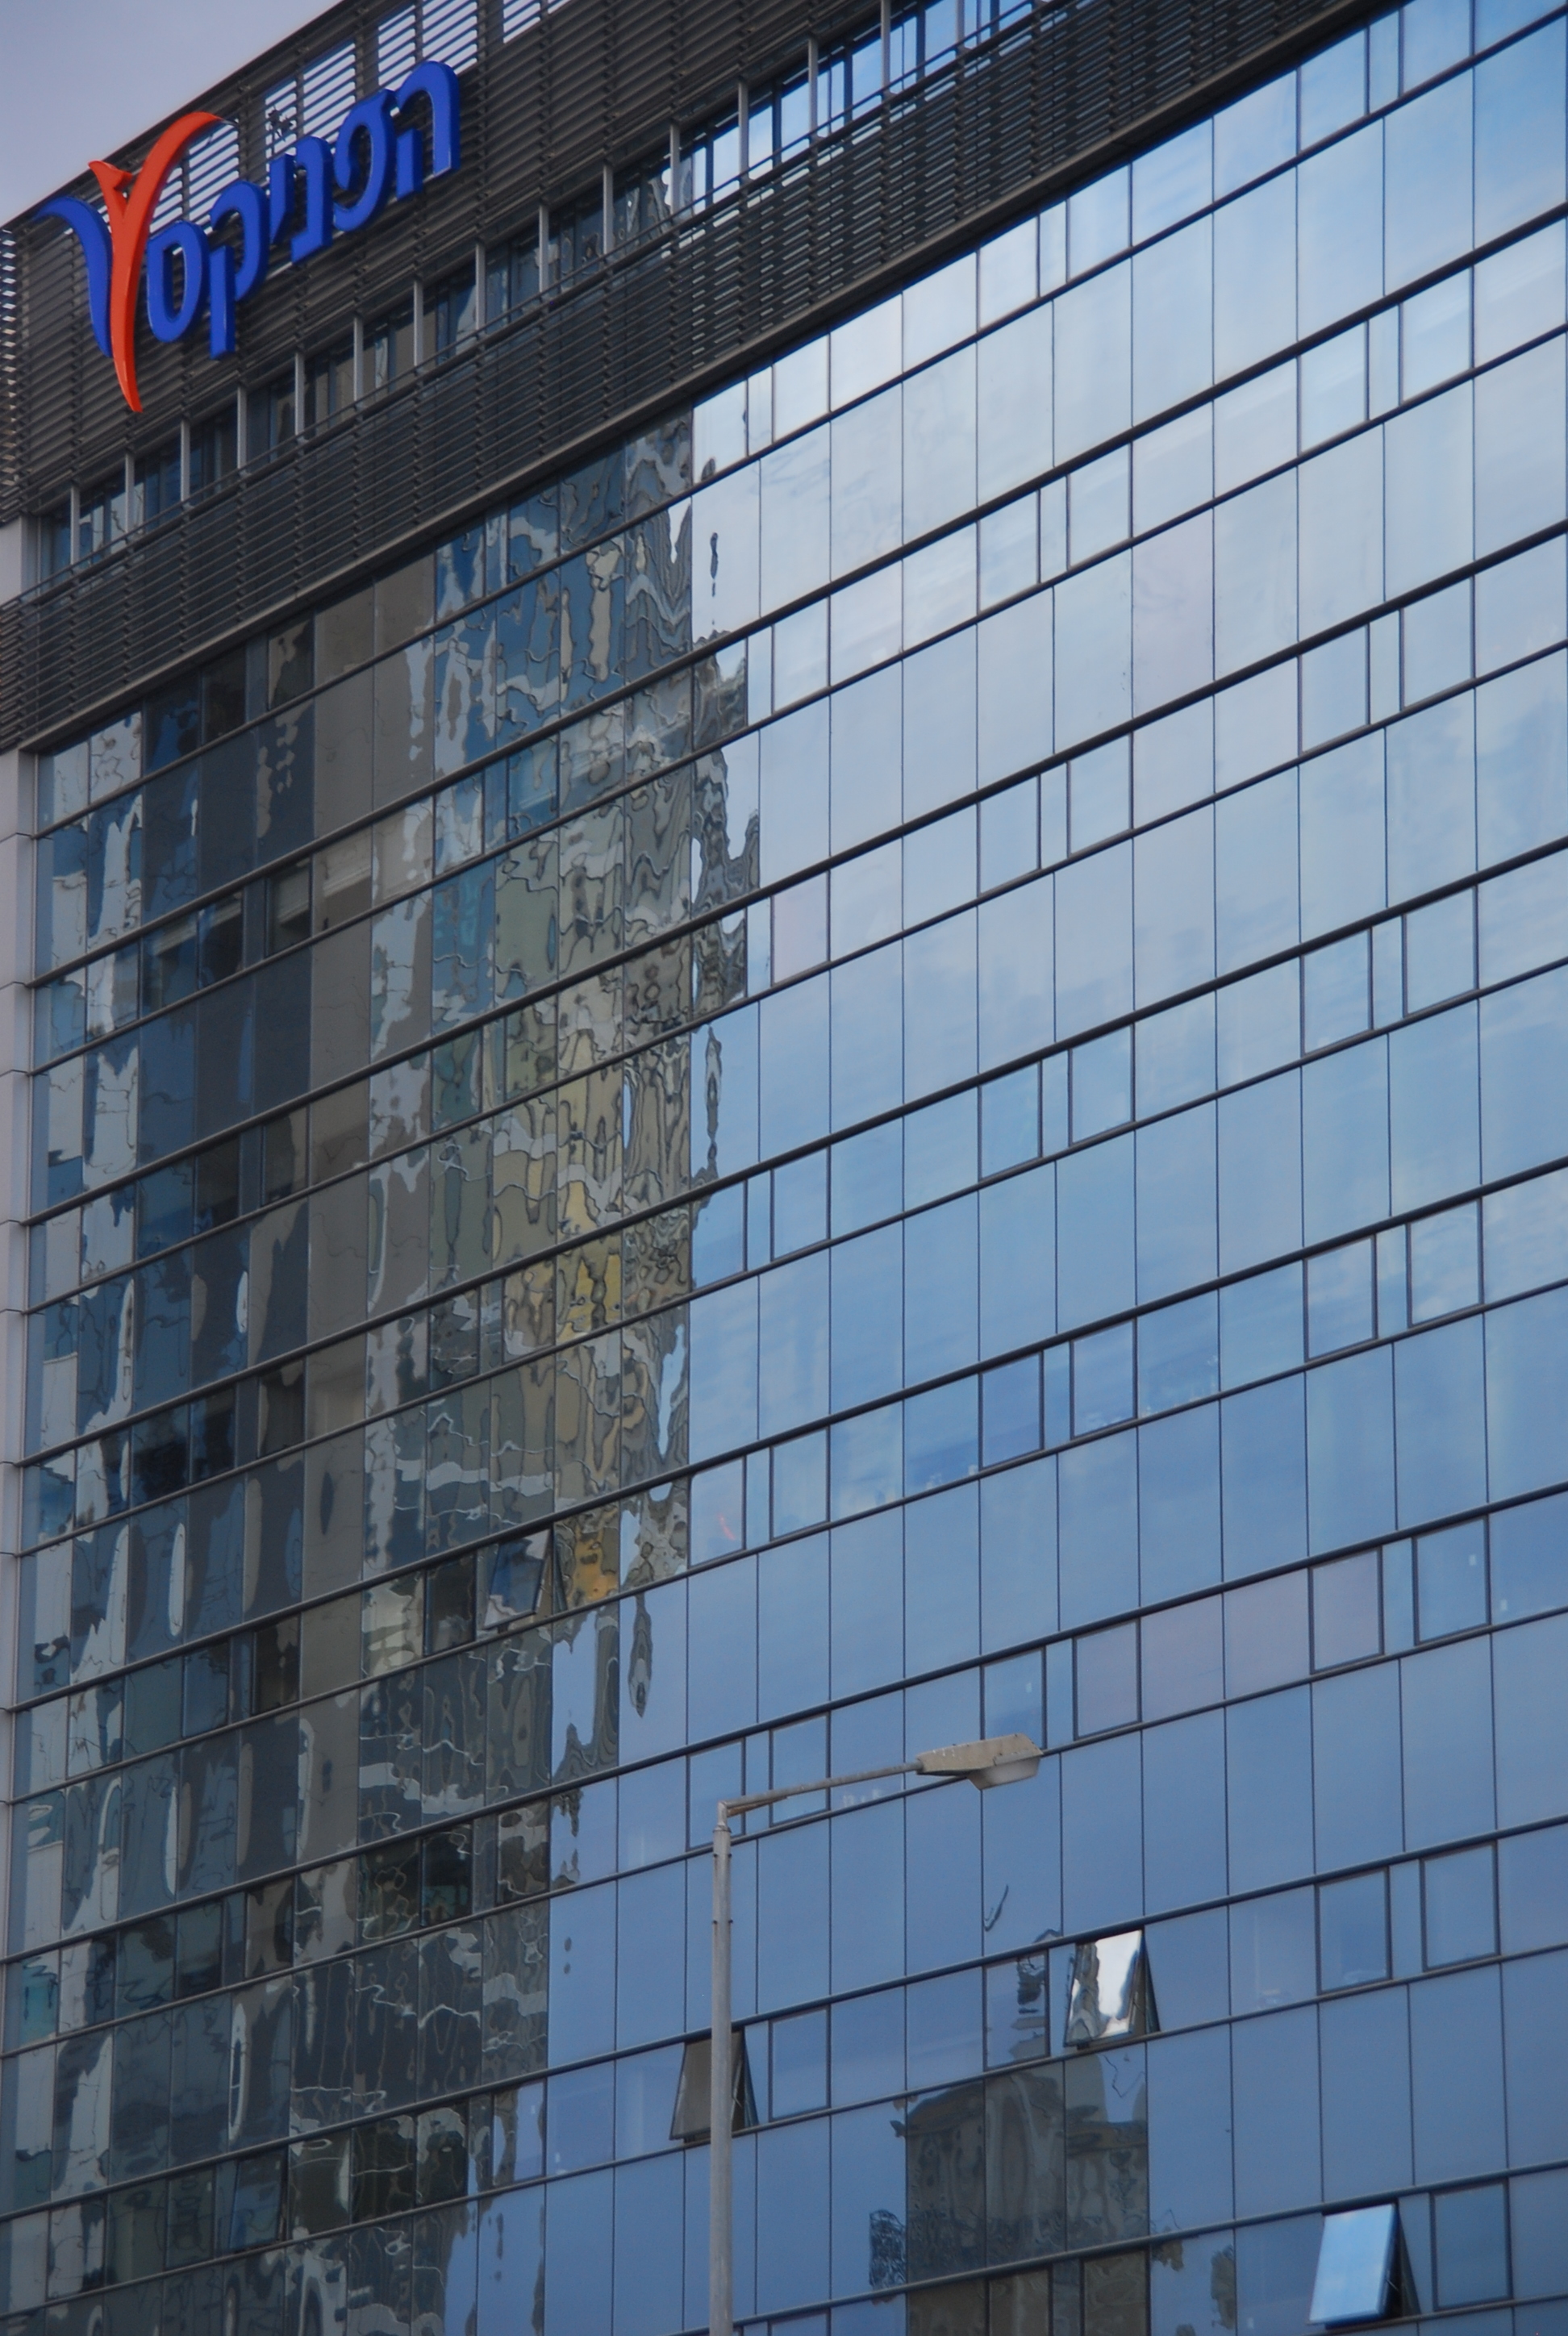
nature, commercial building, daytime, architecture, building, metropolitan area, facade, corporate headquarters, tower block, reflection, urban area, sky, line, skyscraper, headquarters, company, glass, city, window, Window film, metropolis, daylighting